History of military logistics

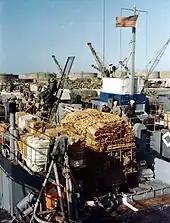
Embarking supplies for Operation Overlord

A practical mechanical refrigeration process was developed in Australia by James Harrison and patented in the UK by him in 1856, and by the 1880s reefer ships were plying the oceans. Richard Trevithick developed the first high-pressure steam engine in 1801 and the first working railway steam locomotive in 1804. Steam power had great advantages for vessels that plied rivers, where twists and turns meant changes of course but the narrow confines of the river made it difficult to tack. Wood and coal could be obtained along the river, whereas ocean-going vessels had no such opportunity, and therefore continued to carry sails even when they had engines.